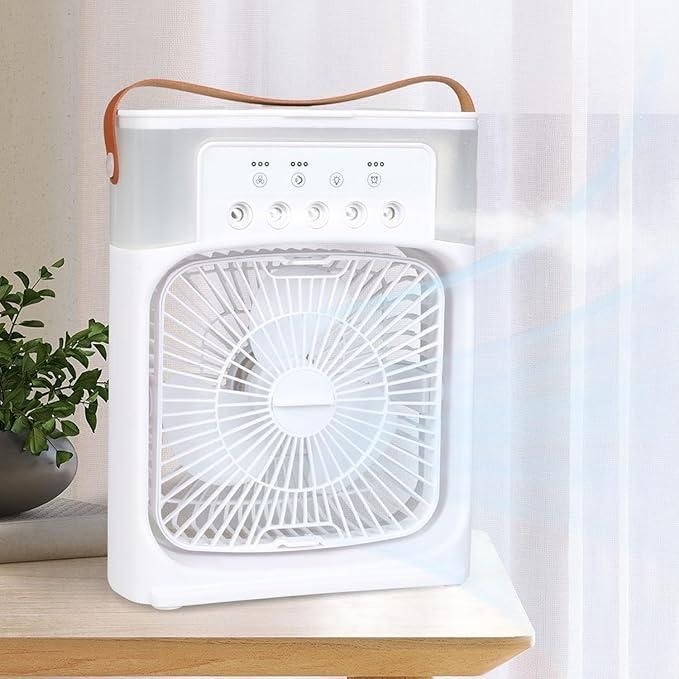
Fan Air Cooler fan USB Electric Fan
Product Name: Multifunction Water Spray Mist Fan Air Cooler fan USB Electric Fan Portable Fan Air Conditioner Humidifier Fan for Home Package Contains: 1 Piece Material - Plastic Combo: Pack of 1 Weight: 120gram LBH - ? ?9D x 21W x 26H Centimeters
Brand: ikq0n5-2q
Category: Home & Garden > Household Appliances > Climate Control Appliances > Evaporative Coolers > Portable Evaporative Coolers